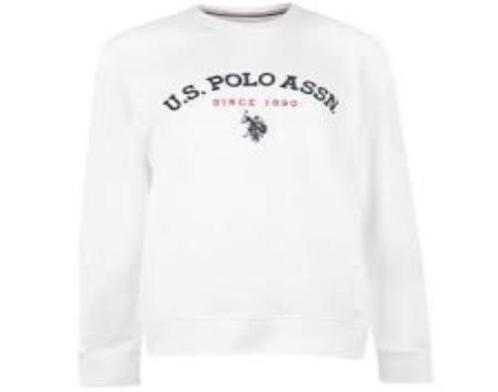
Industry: Clothes